2007 United Kingdom floods

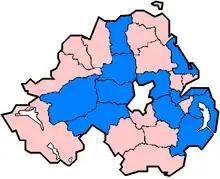
Districts in Northern Ireland affected in June and July 2007 floods as of 24 July (marked in blue)

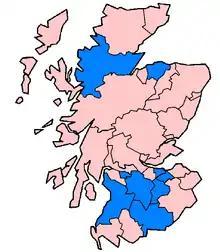
Lieutenancy areas of Scotland affected in June and July 2007 floods as of 24 July (marked in blue)

Northern Ireland was hit by flooding in the June and July floods and it was Northern Ireland's wettest June since 1958. The non-administrative counties and districts affected are given below.